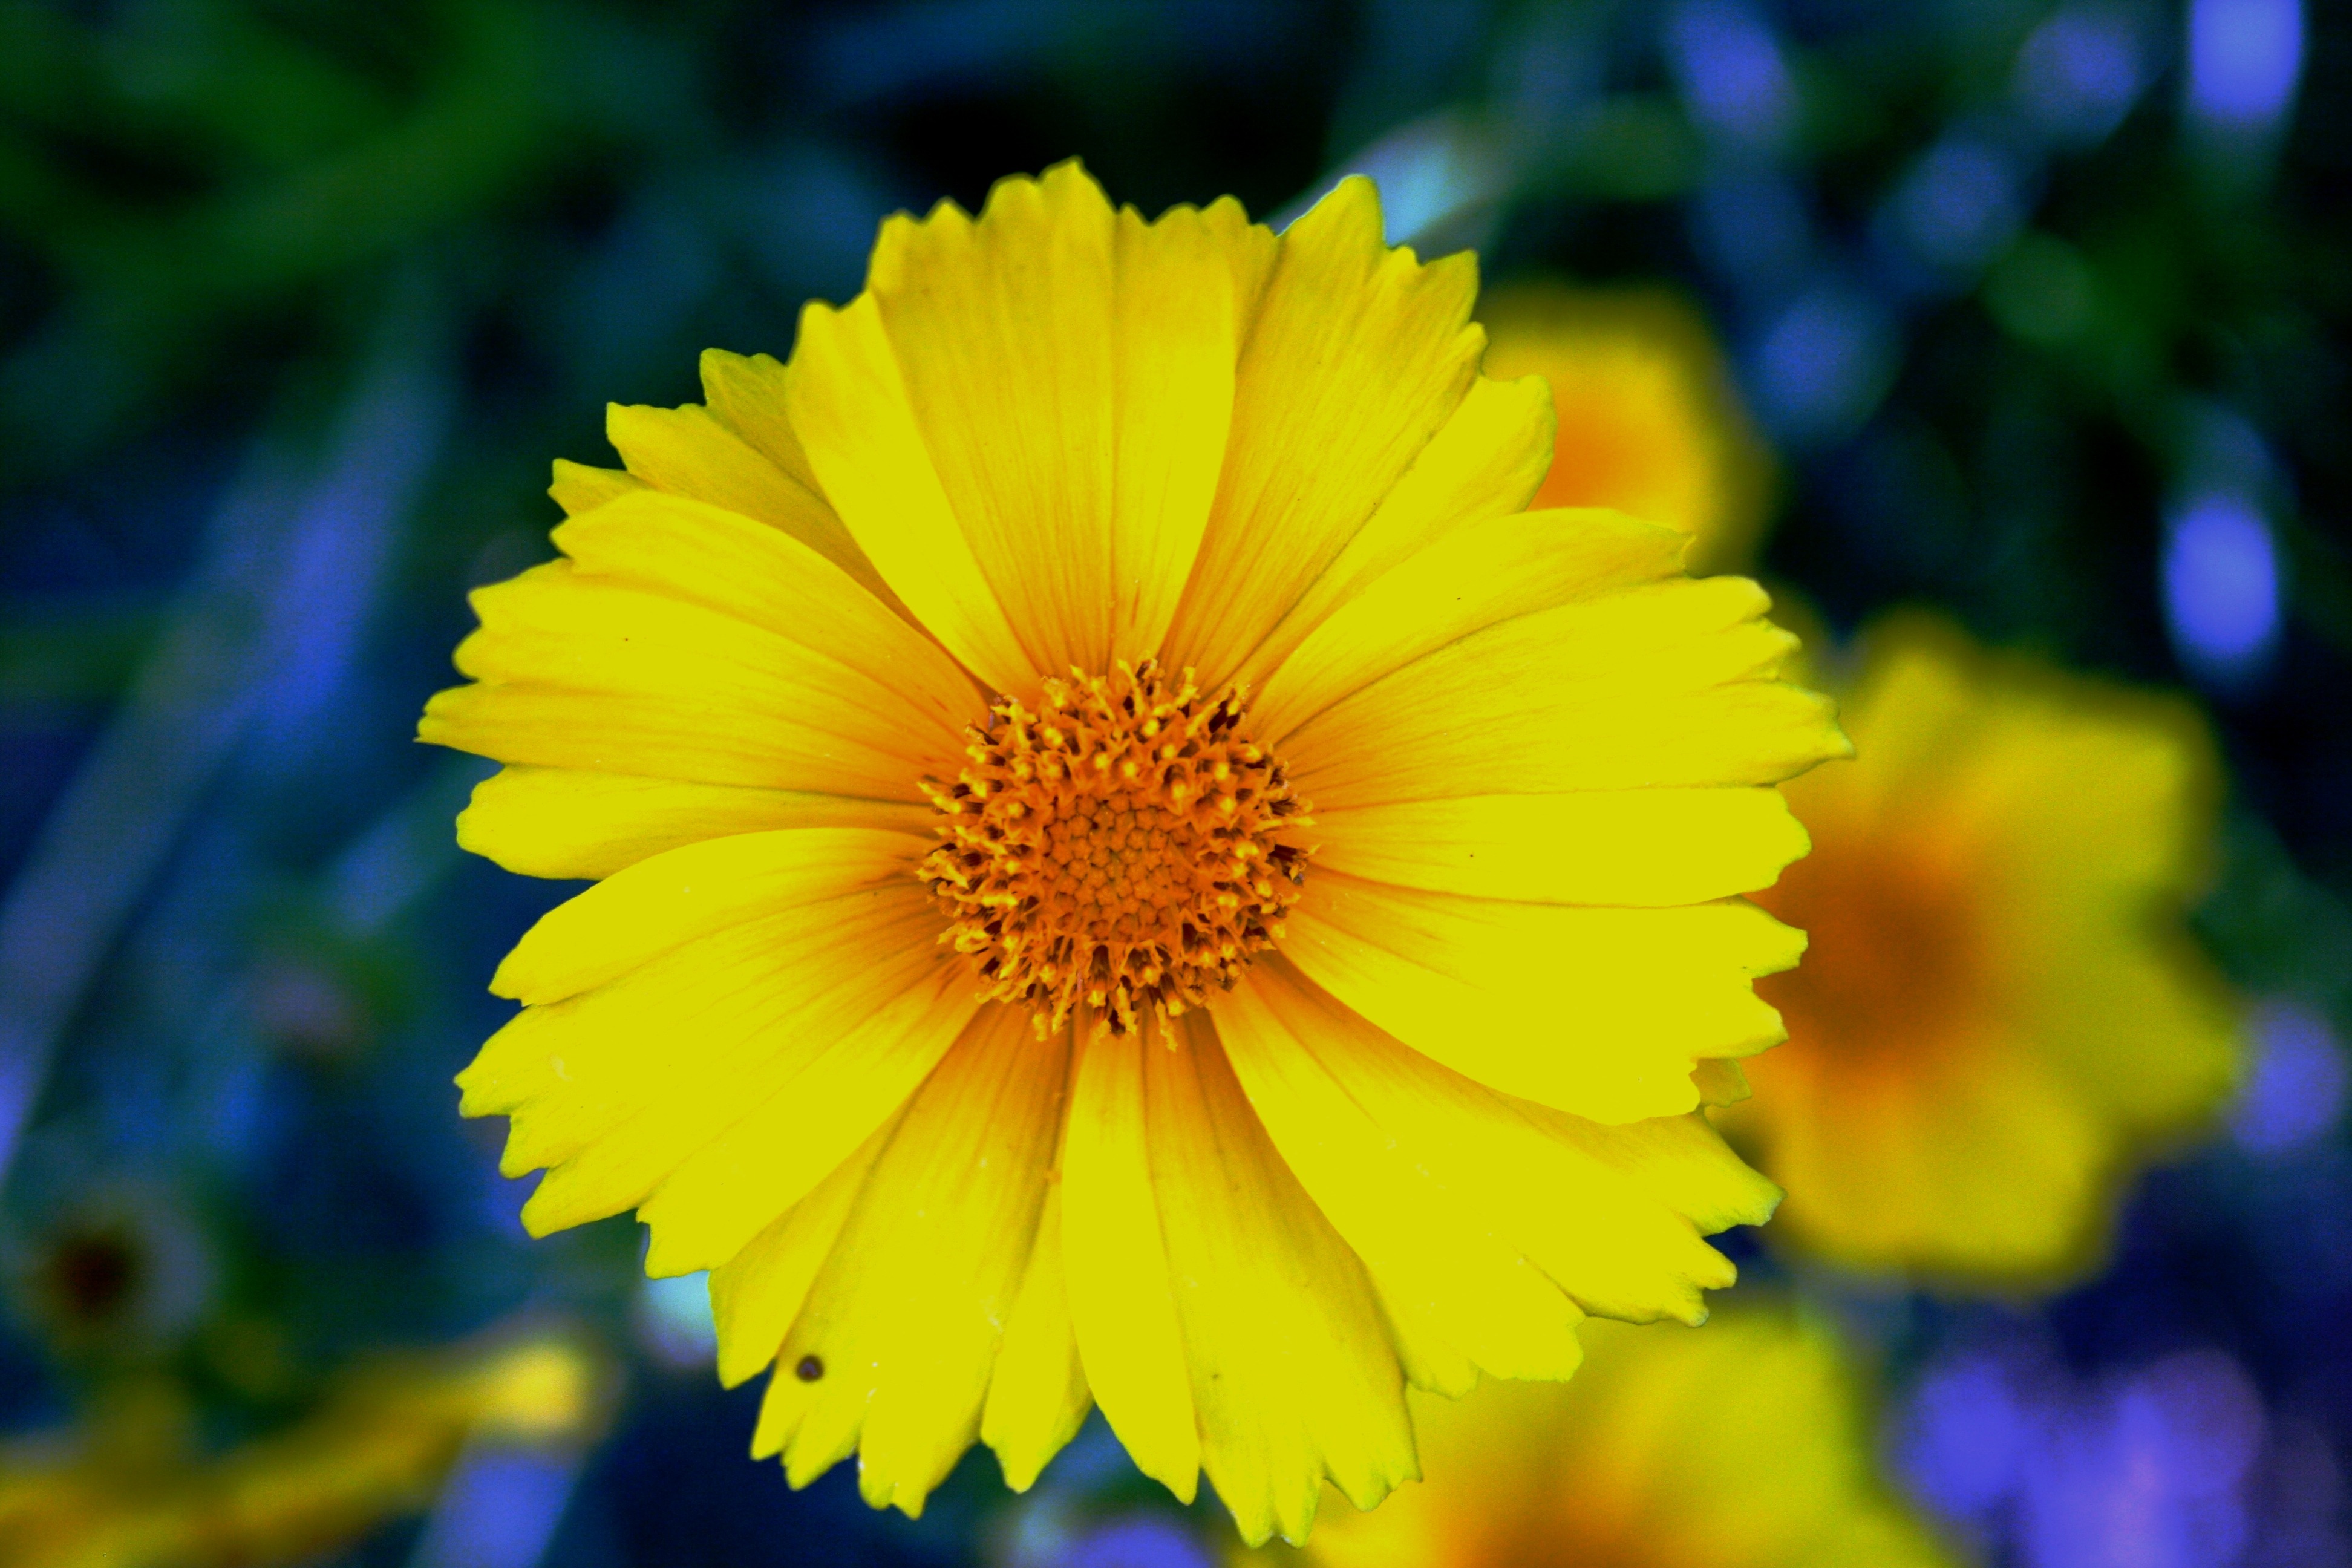
nature, blossom, plant, photography, sunlight, flower, petal, bloom, summer, daisy, pollen, botany, yellow, flora, wildflower, close up, petals, bright, delicate, nectar, macro photography, flowering plant, daisy family, annual plant, plant stem, land plant, serated